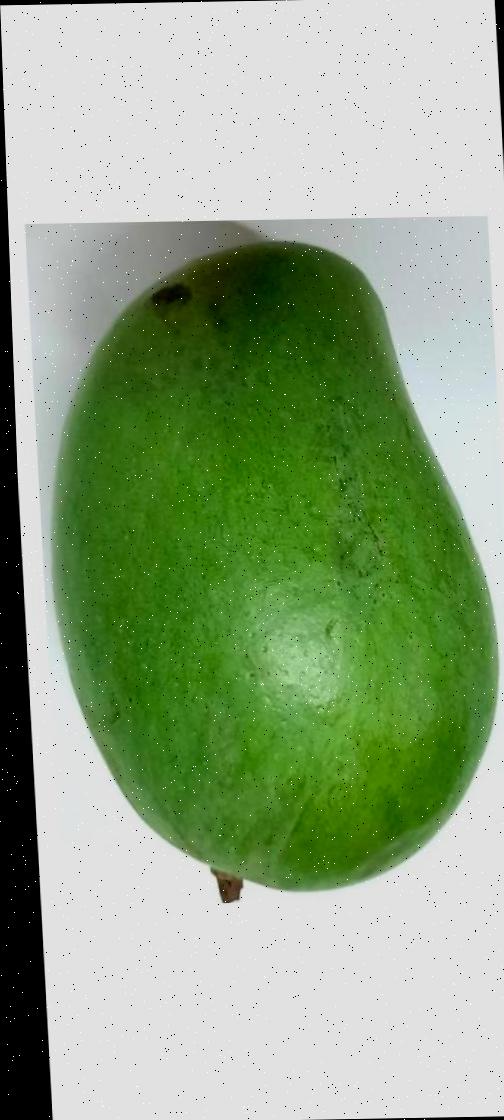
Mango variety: Amrapali